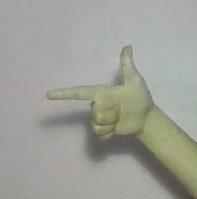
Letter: yaa